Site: brandenburg
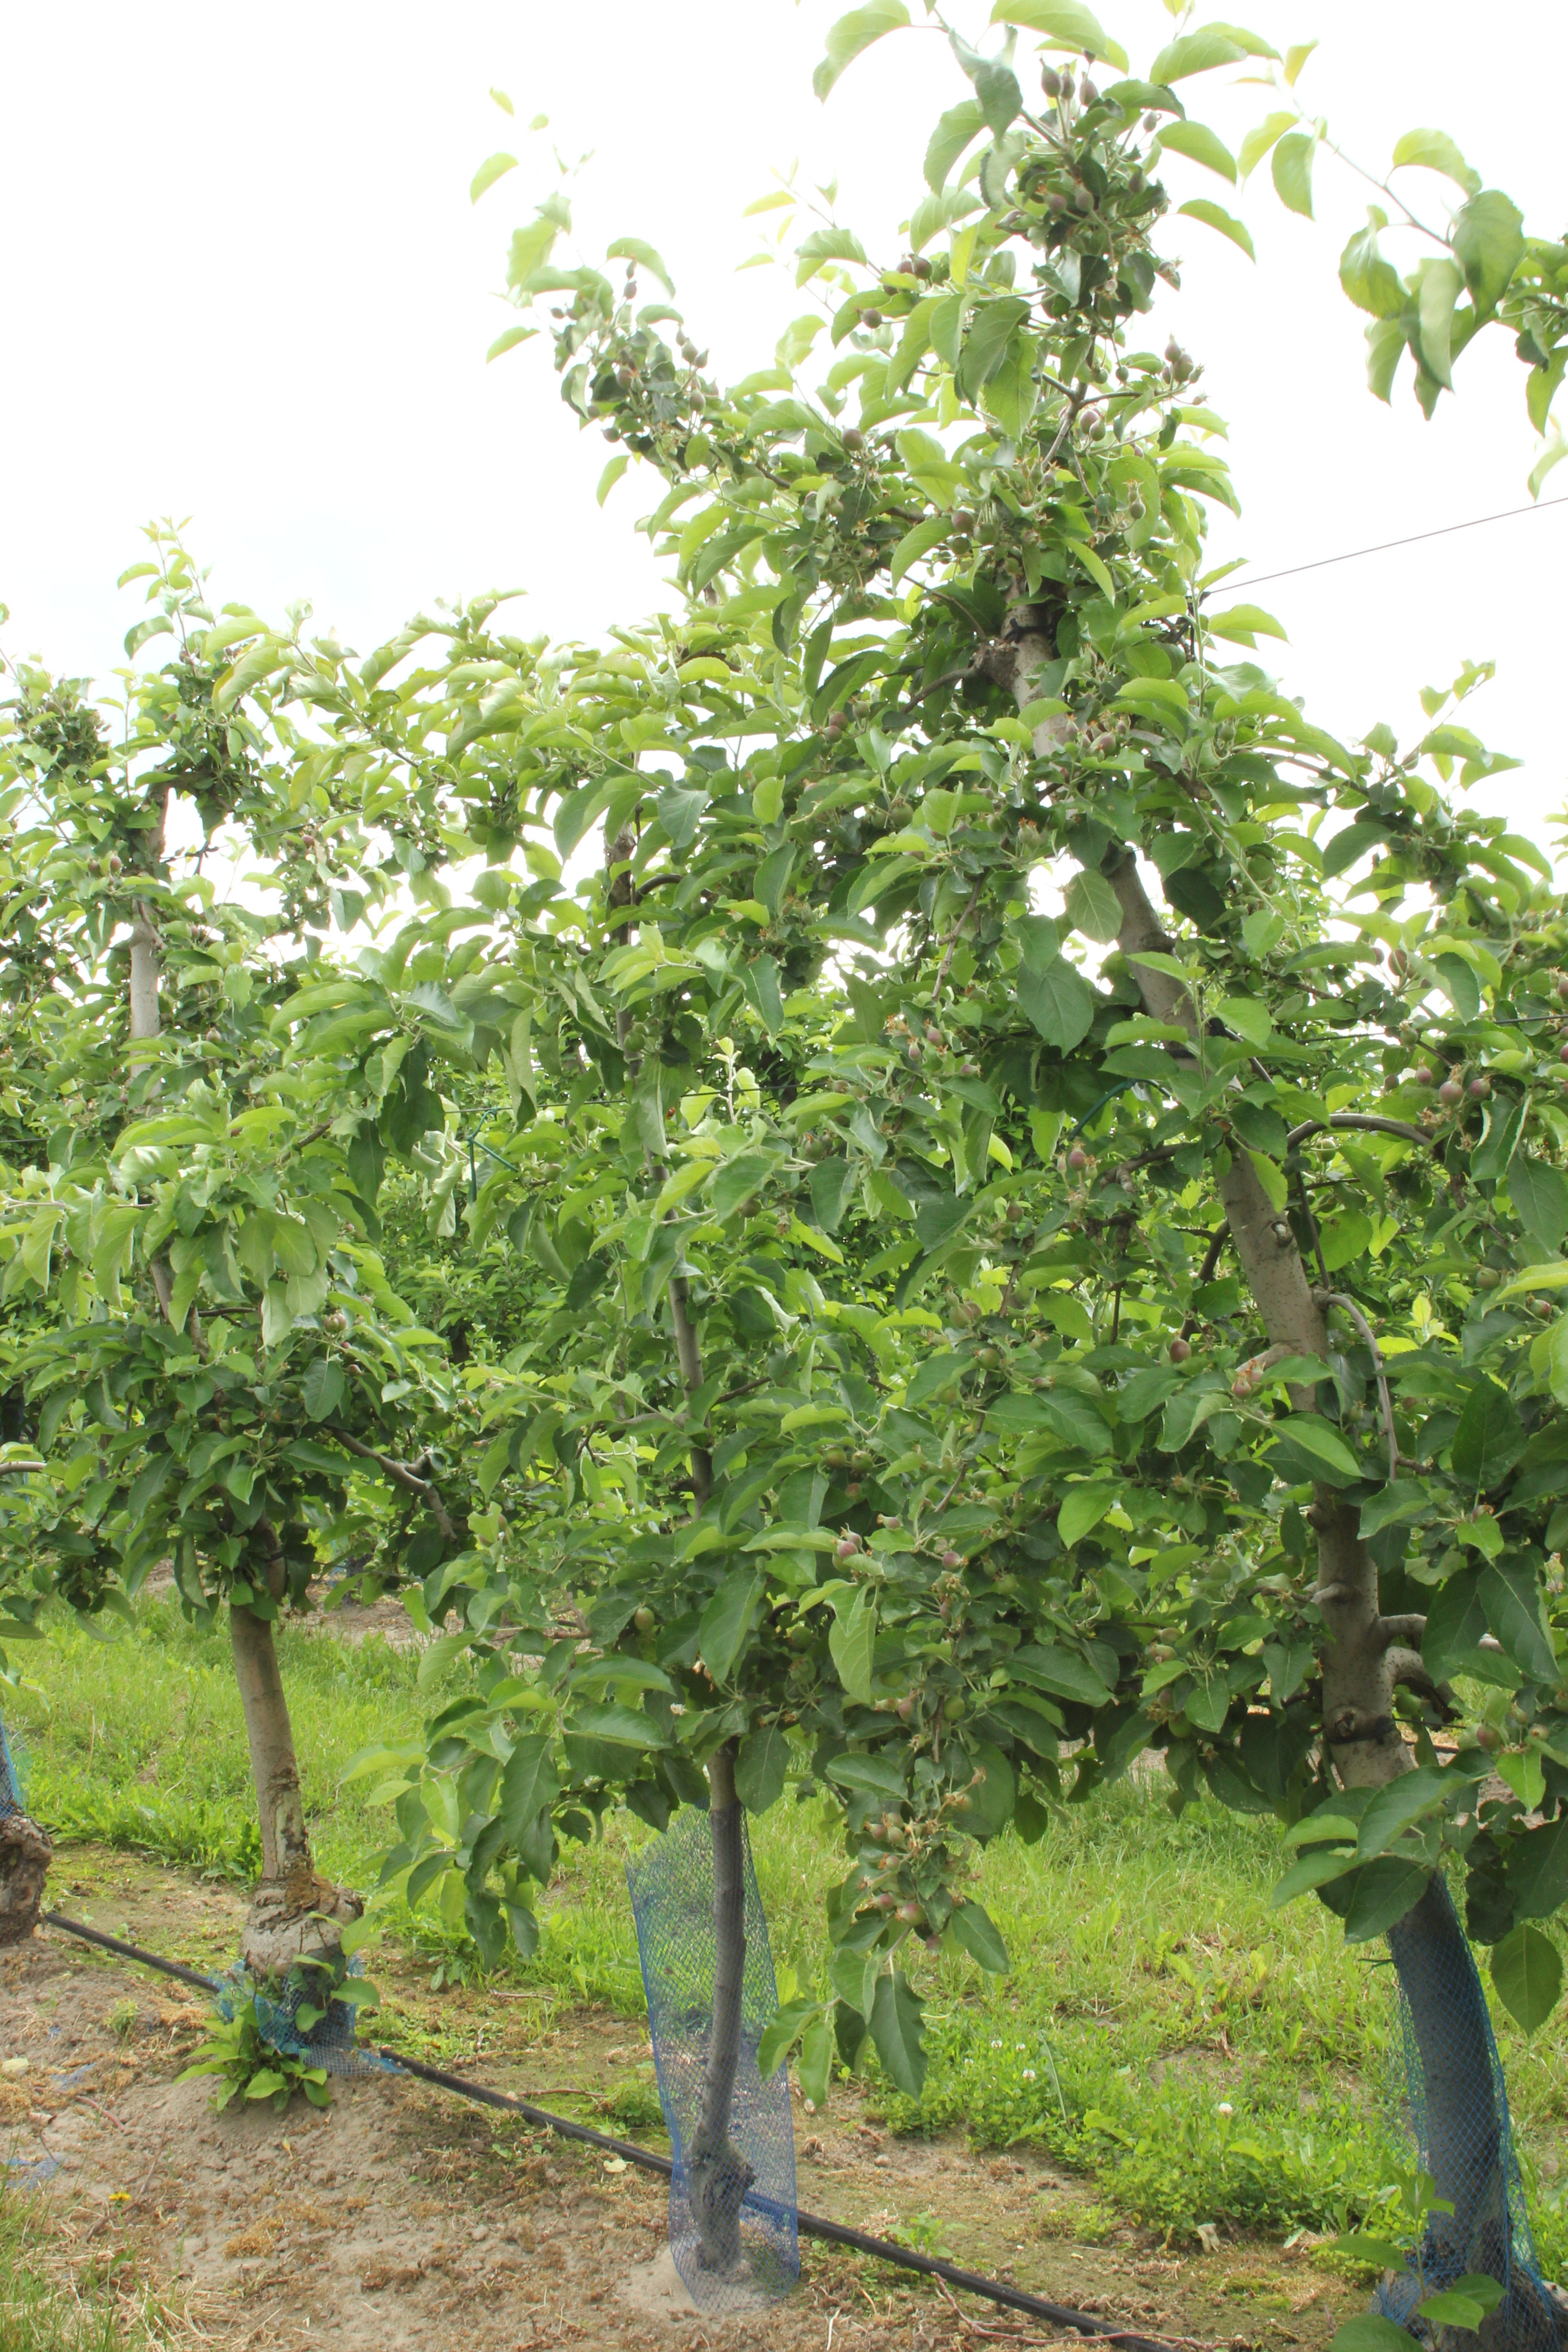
Growth stage (BBCH 72): Development of fruit